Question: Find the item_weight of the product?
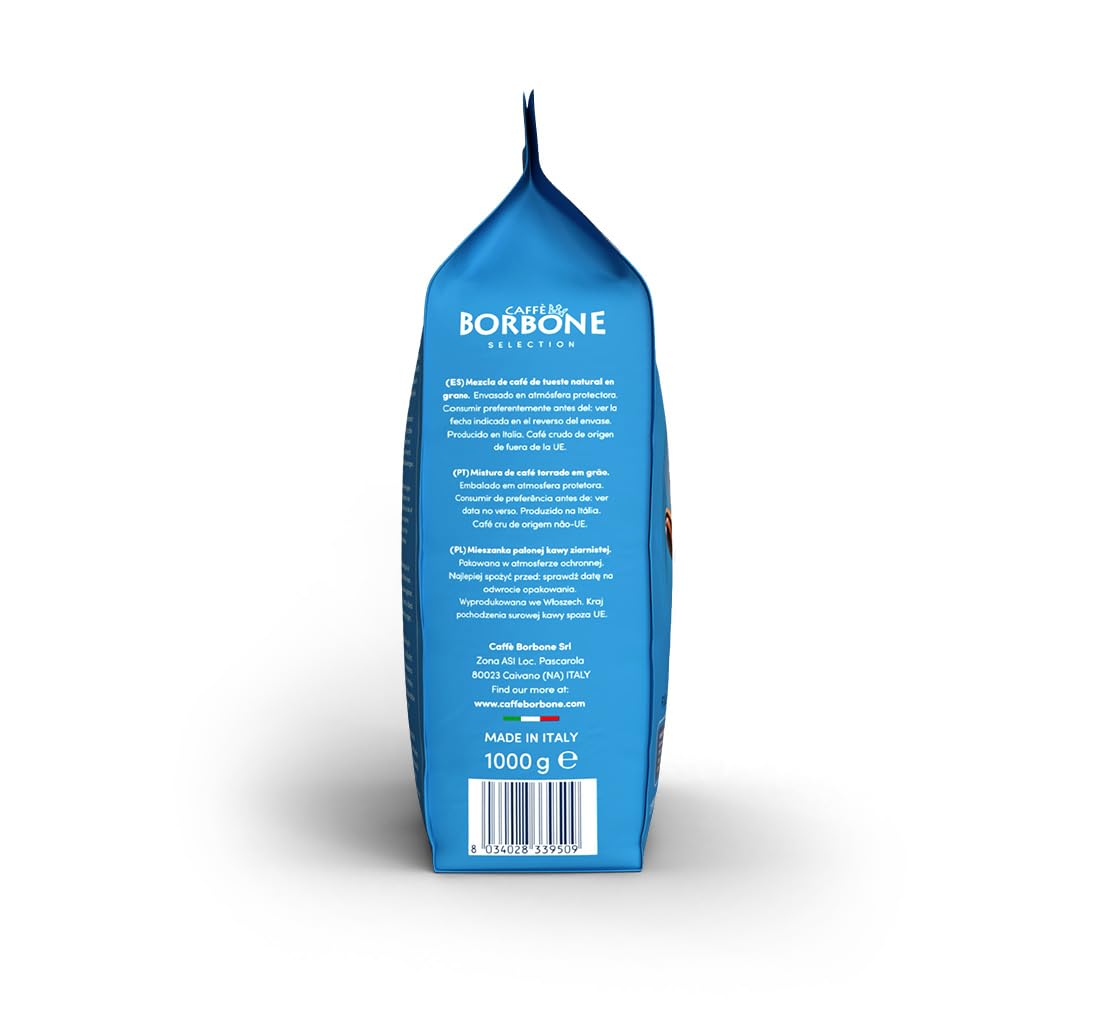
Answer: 1000.0 gram